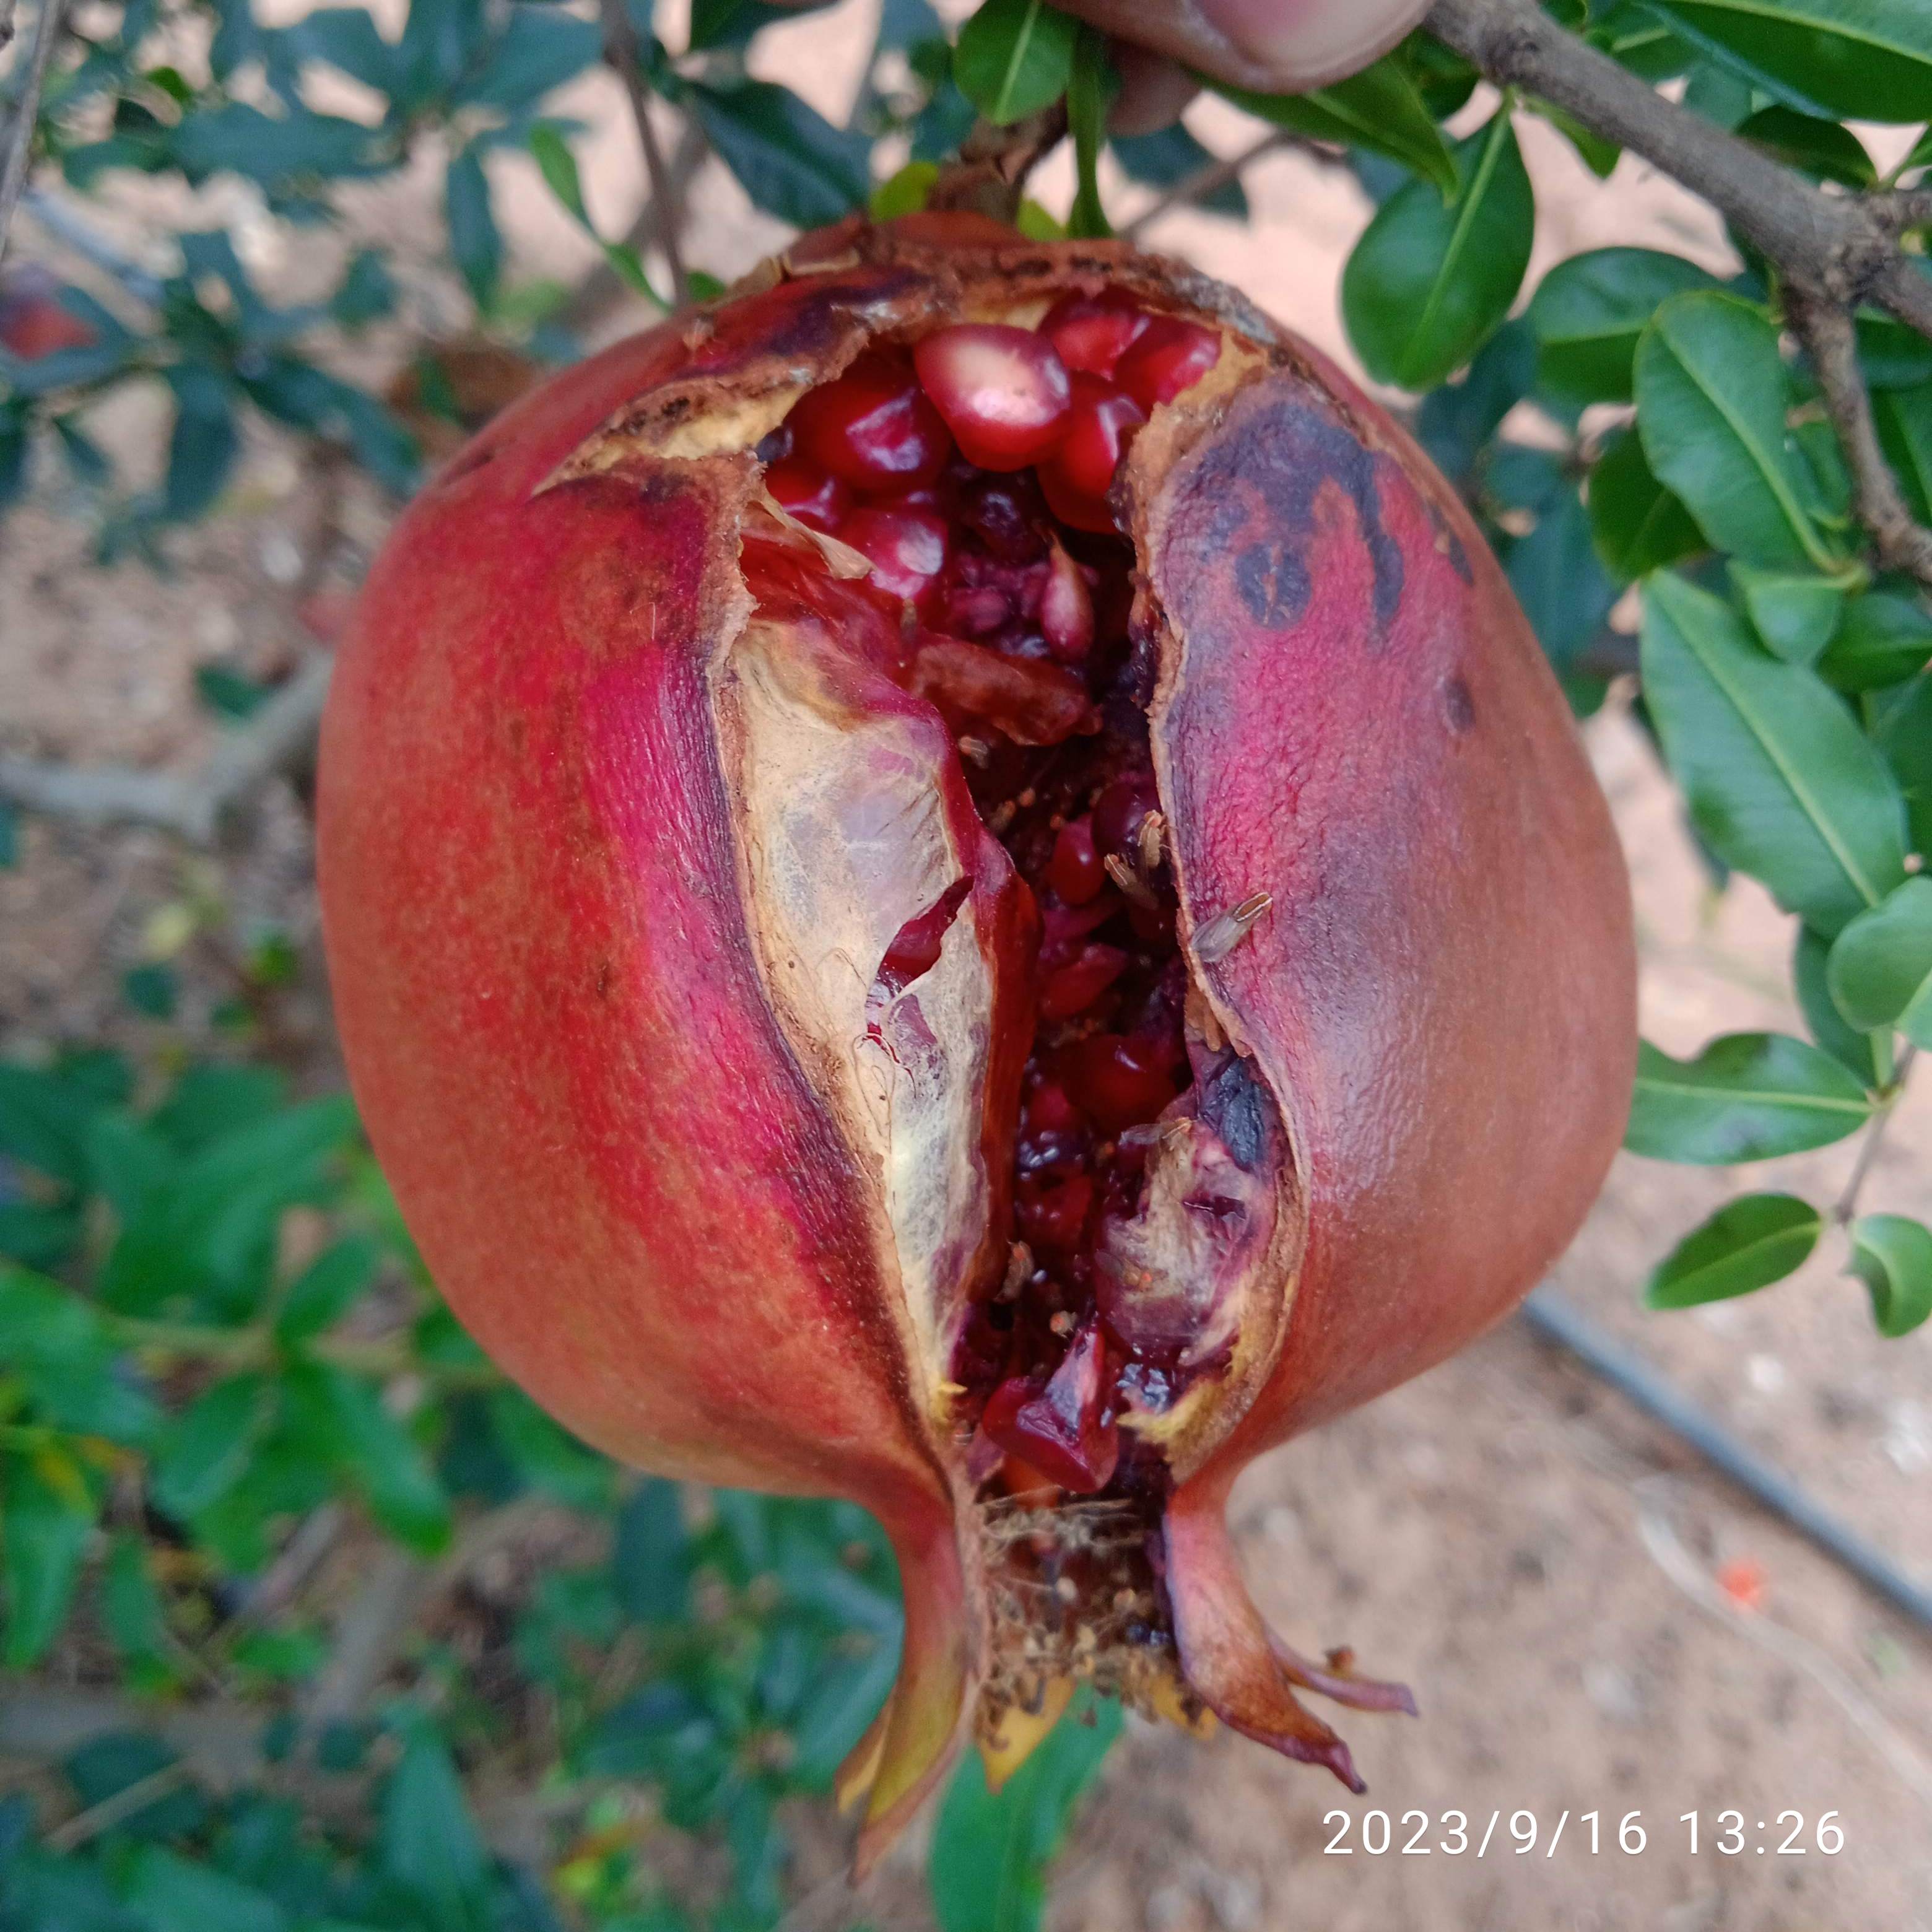
Label: Bacterial_Blight